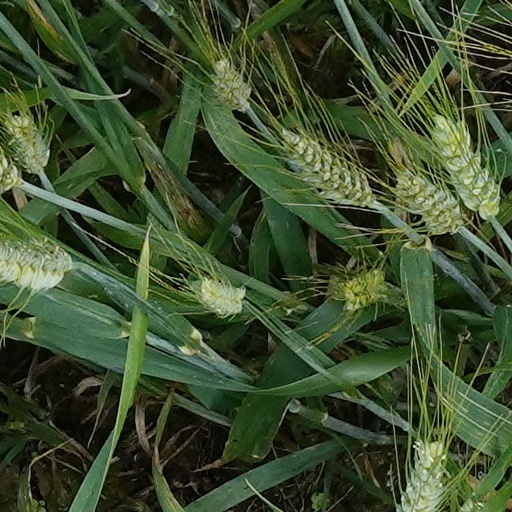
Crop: wheat